Mi tío

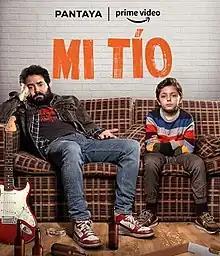

Mi tío is a Mexican comedy streaming television series, based on the British comedy series "Uncle". It premiered 25 March 2022 on Pantaya in the United States and Puerto Rico, and on Amazon Prime Video in Latin America. It stars José Eduardo Derbez, Ariadne Díaz and Santiago Beltrán.